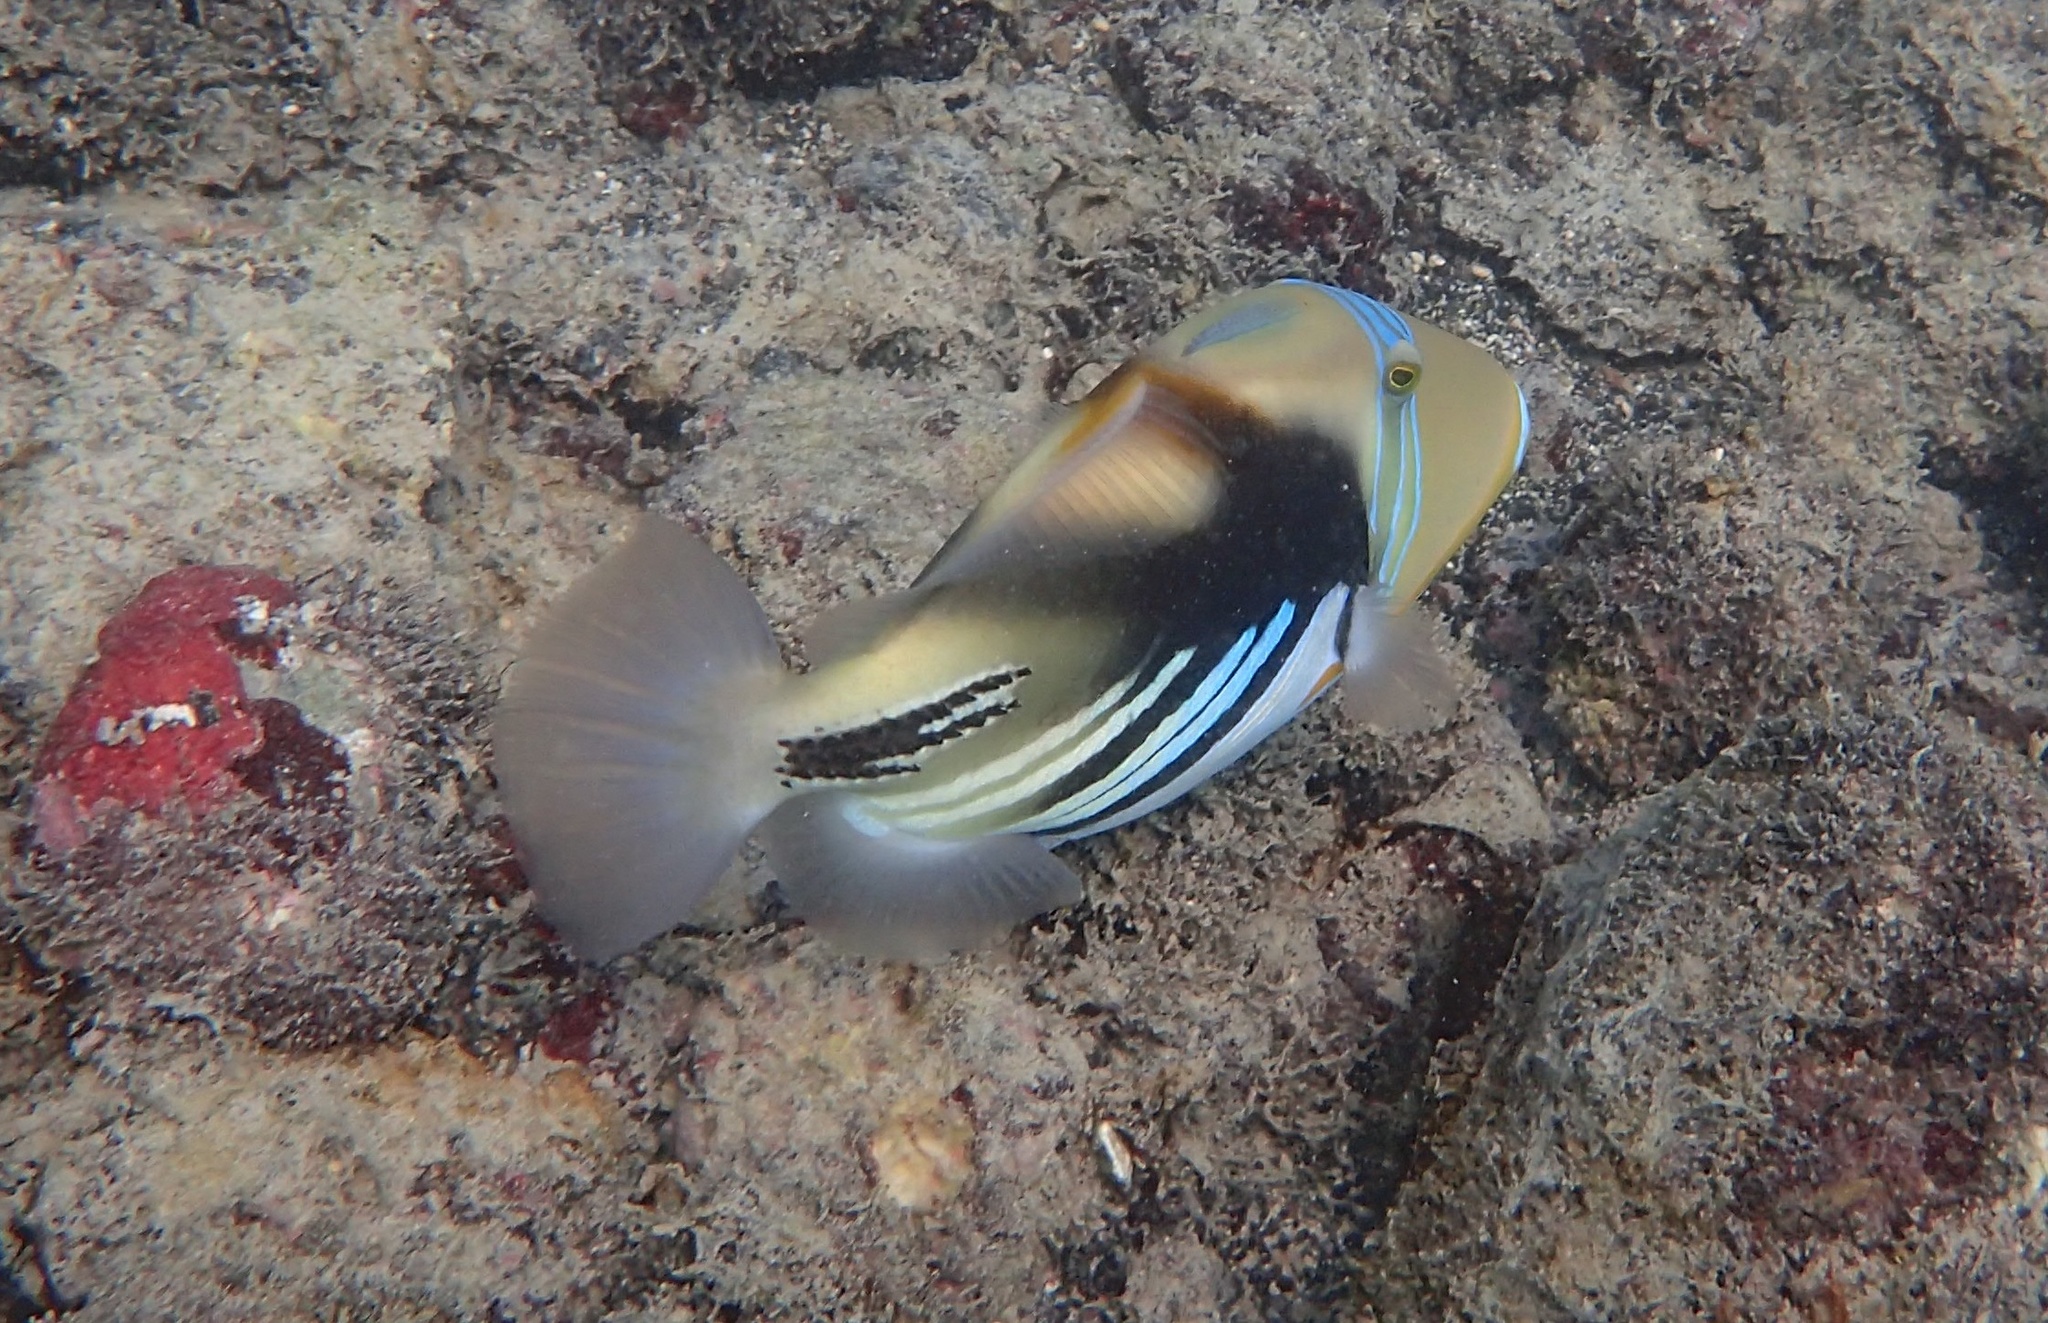
Rhinecanthus aculeatus (Lagoon Triggerfish)